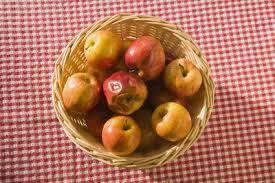
Label: apples